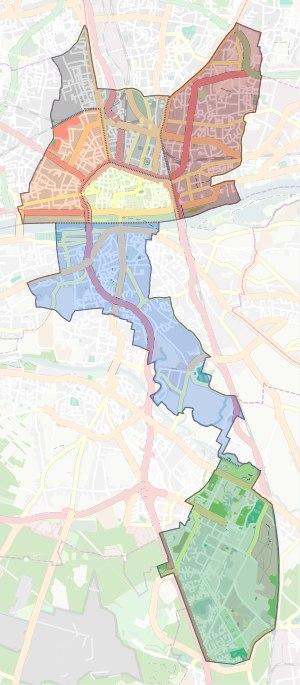
Orléans [ɔʁleɑ̃] est une commune française du centre-nord de la France, située à environ 120 kilomètres au sud de Paris. Siège du conseil de la métropole d'Orléans, la ville est également le chef-lieu du département du Loiret et de la région Centre-Val de Loire, ce qui en fait la métropole la plus proche de Paris.